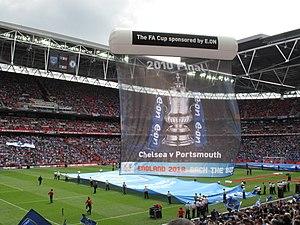
La Coupe d'Angleterre de football, officiellement Football Association Challenge Cup ou The Emirates FA Cup, est une compétition de football à élimination directe, fondée en 1871.